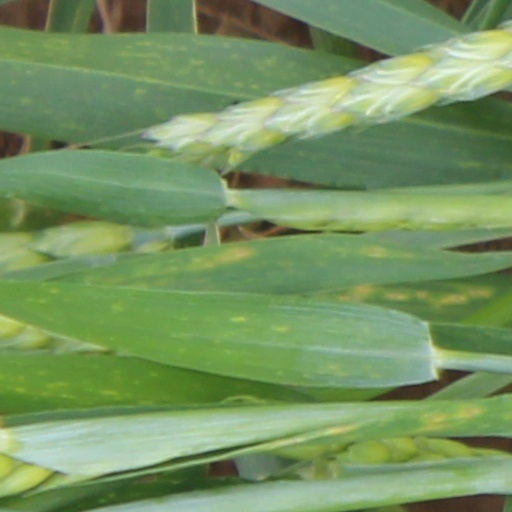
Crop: wheat